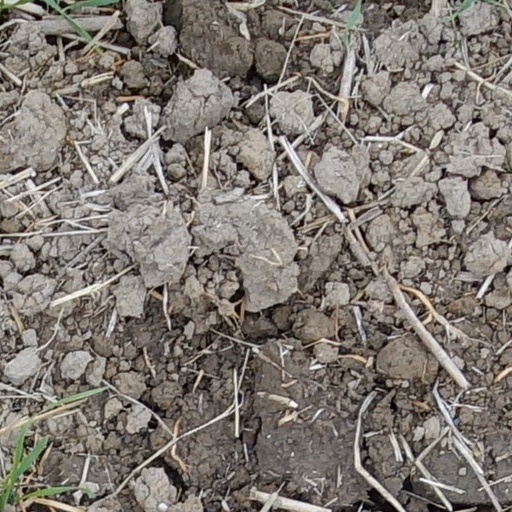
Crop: wheat